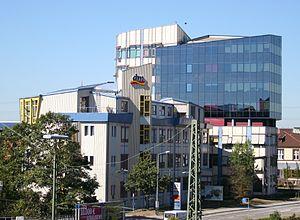
Dm-drogerie markt est une chaîne allemande de drogueries ayant plus de 3 350 magasins à travers l'Europe et qui emploie près de 60 000 personnes en novembre 2016. La chaîne est le leader européen du marché des drogueries.